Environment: real
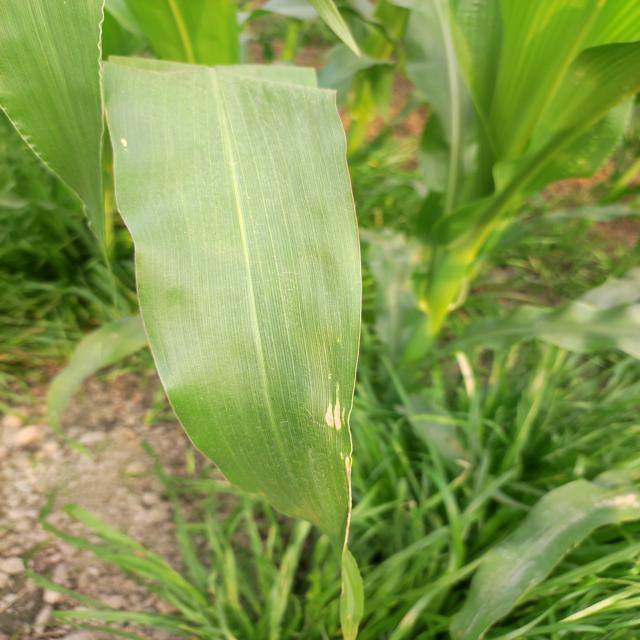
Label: northern_corn_leaf_blight